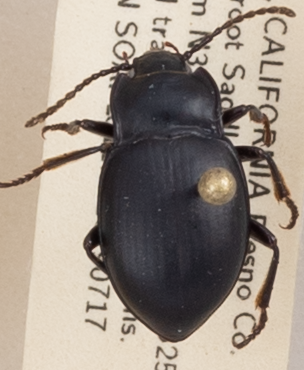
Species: Metrius contractus
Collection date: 2019-07-17
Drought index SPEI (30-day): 0.156
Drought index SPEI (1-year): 0.47
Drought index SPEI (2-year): -0.03